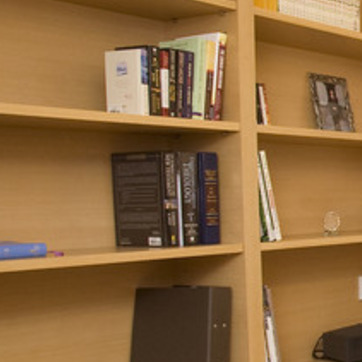
Material: paper